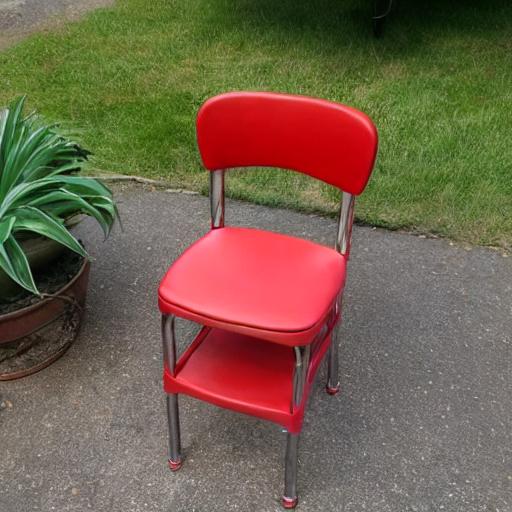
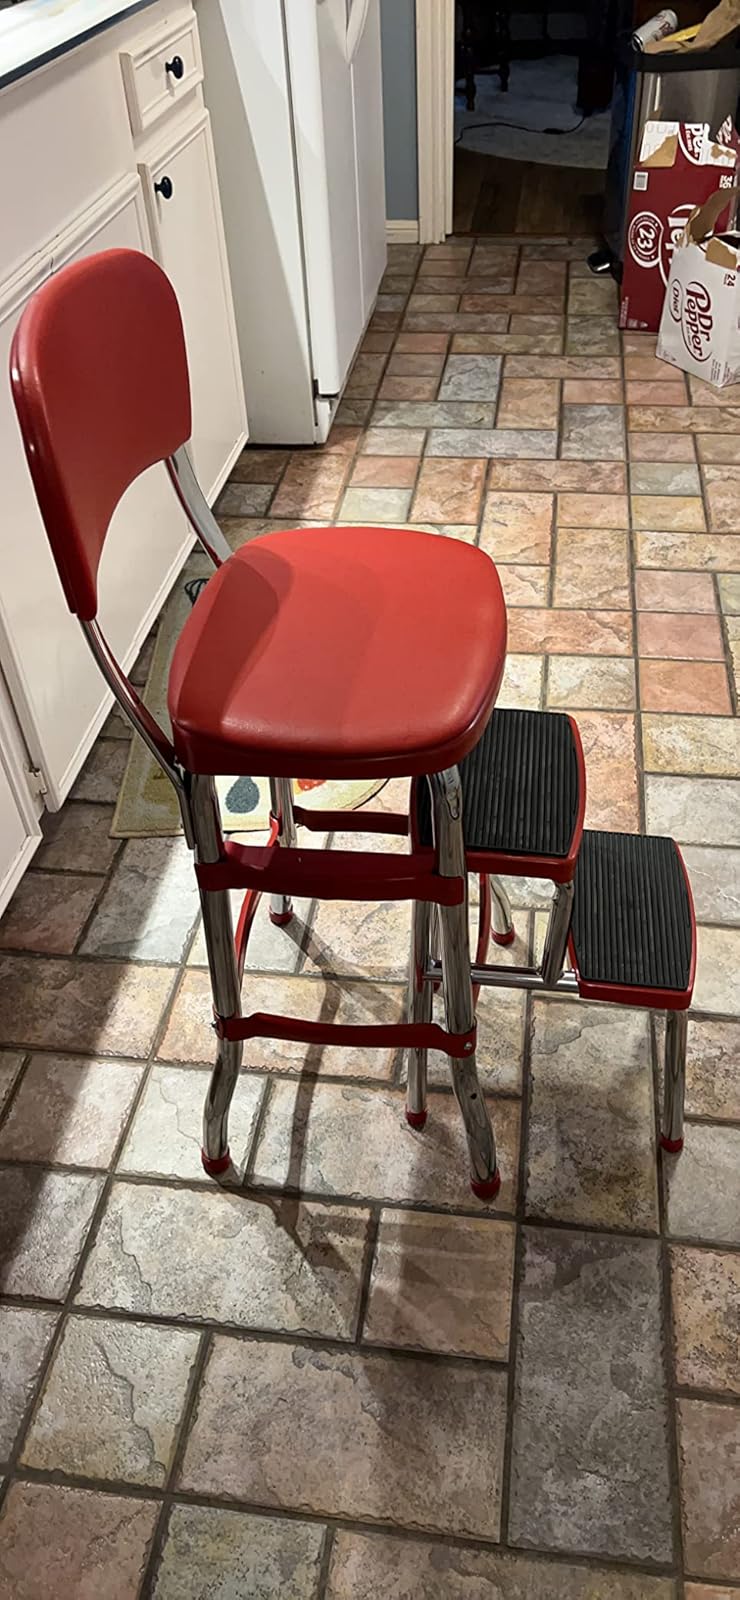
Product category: items_chair
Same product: no